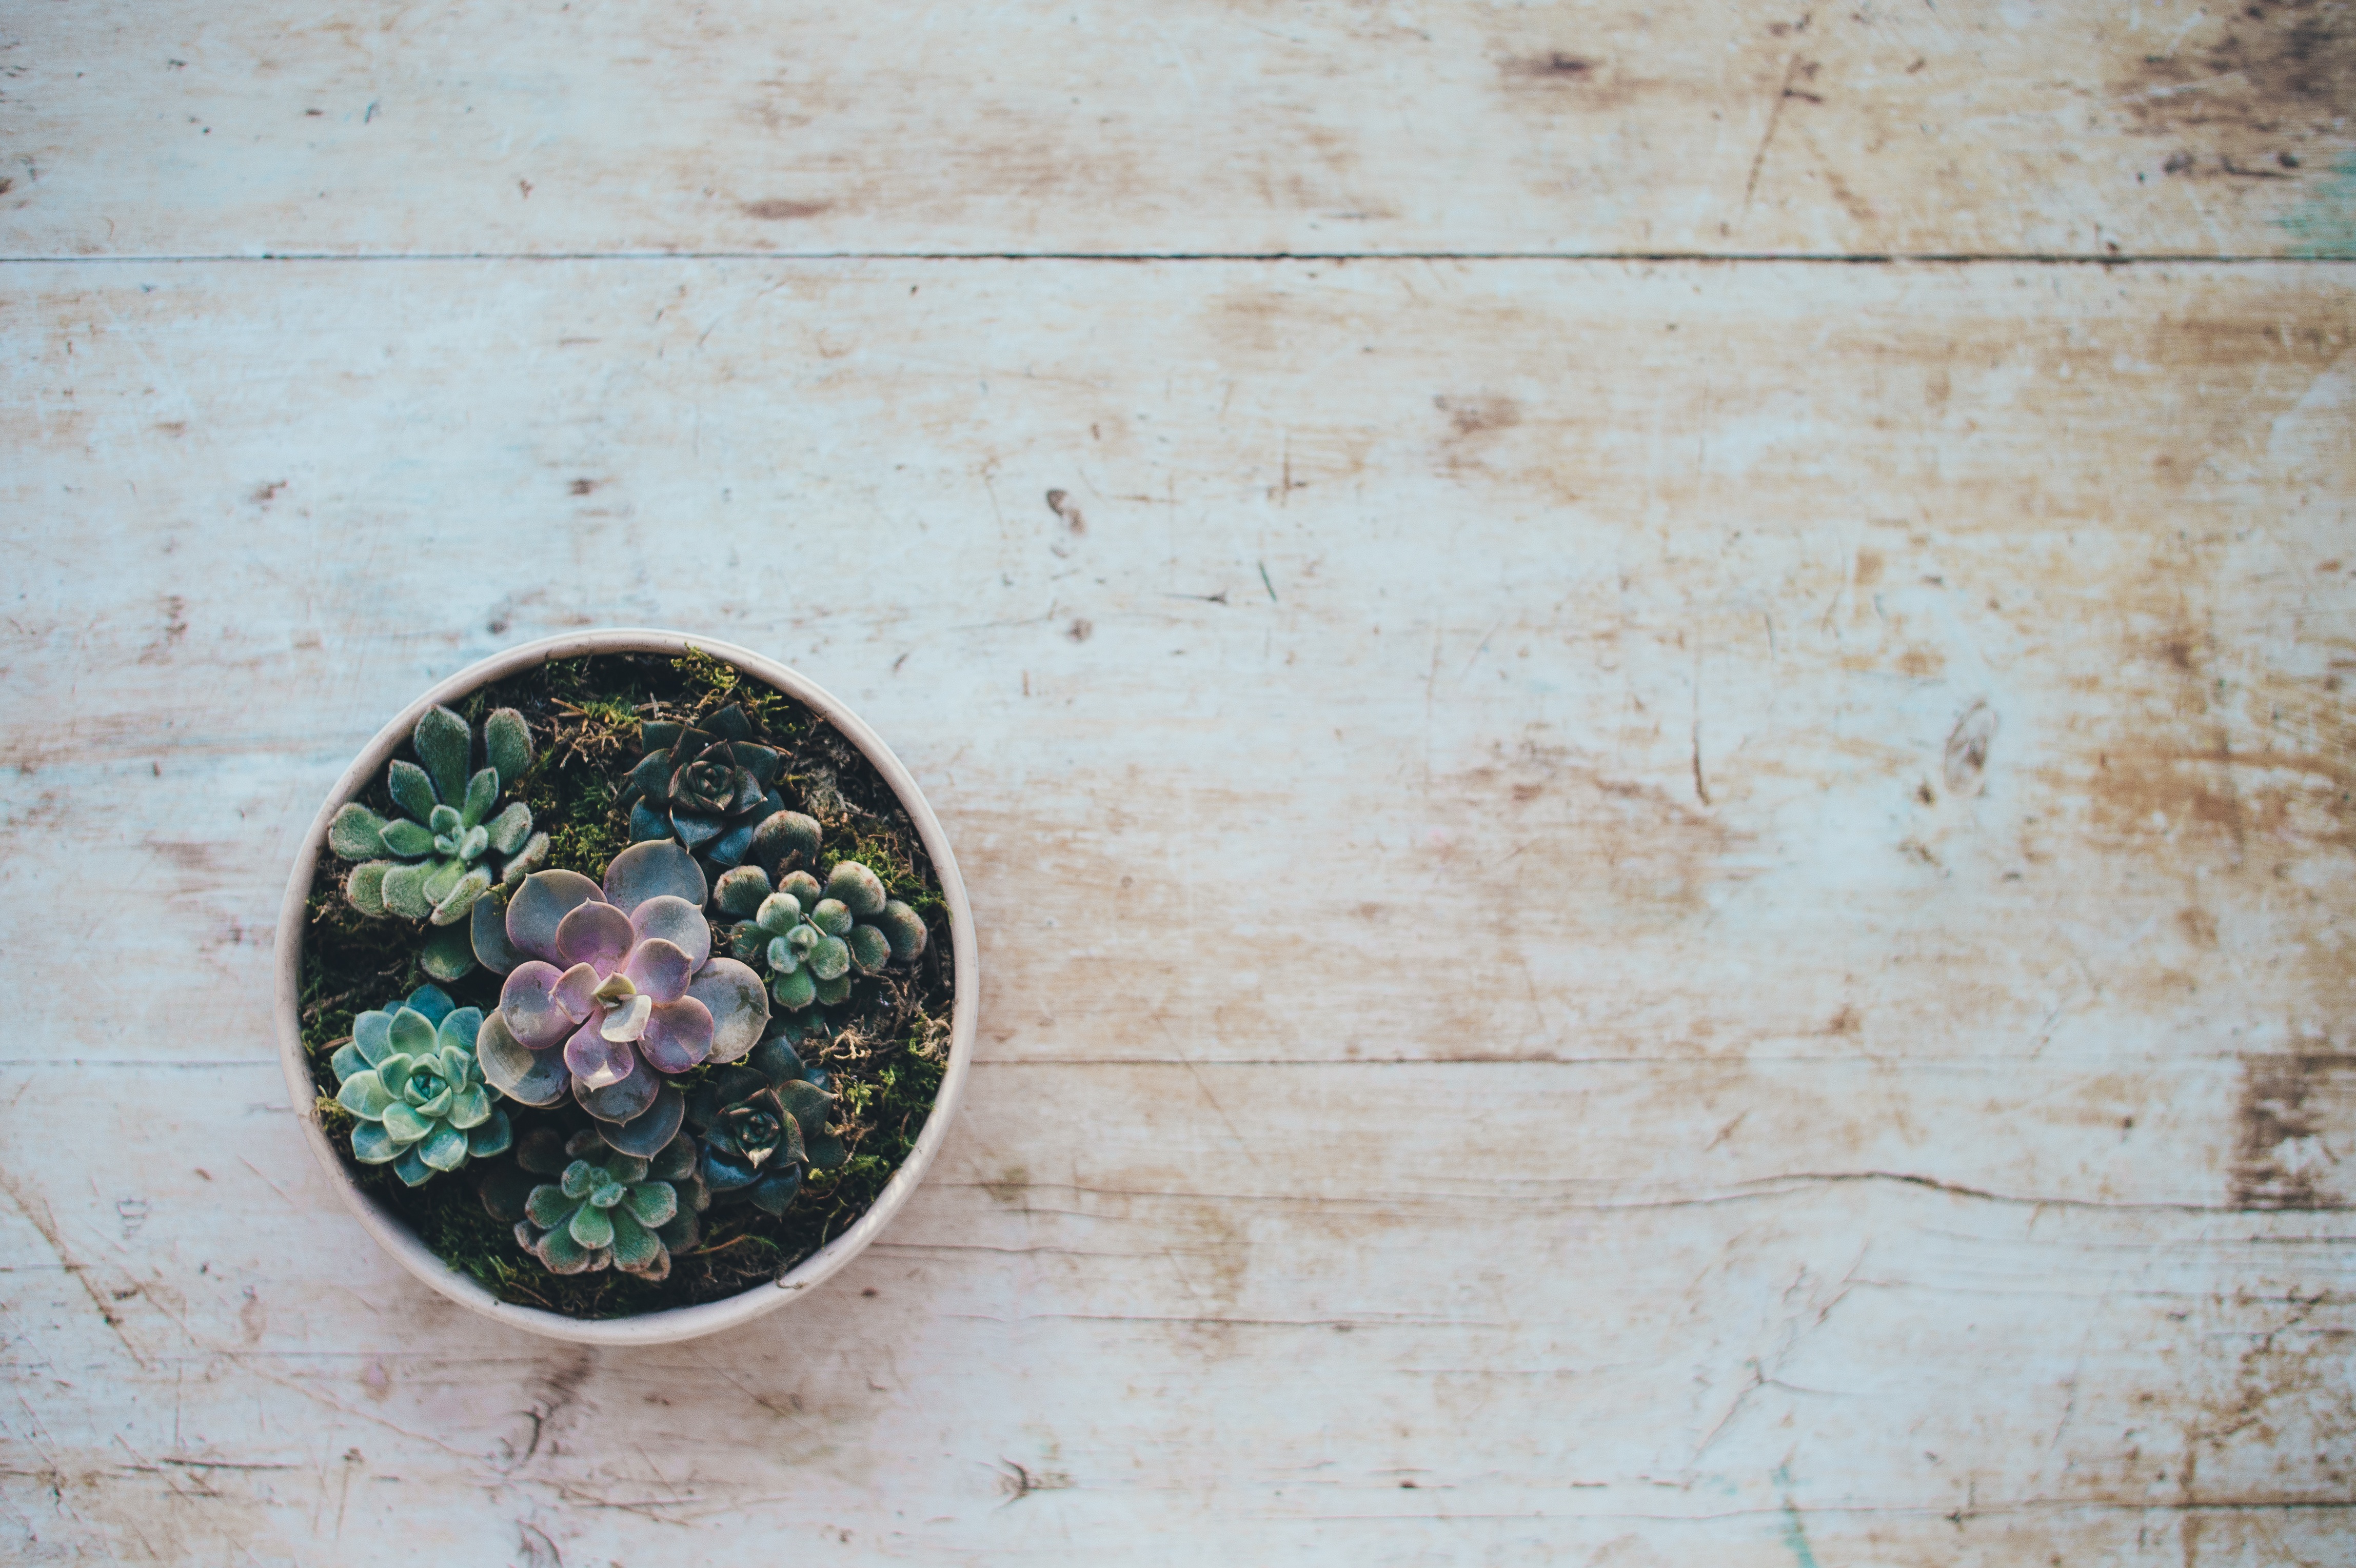
table, plant, wood, leaf, wall, green, succulent, circle, table top, art, shape